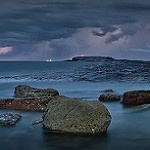
Scene: Outdoor